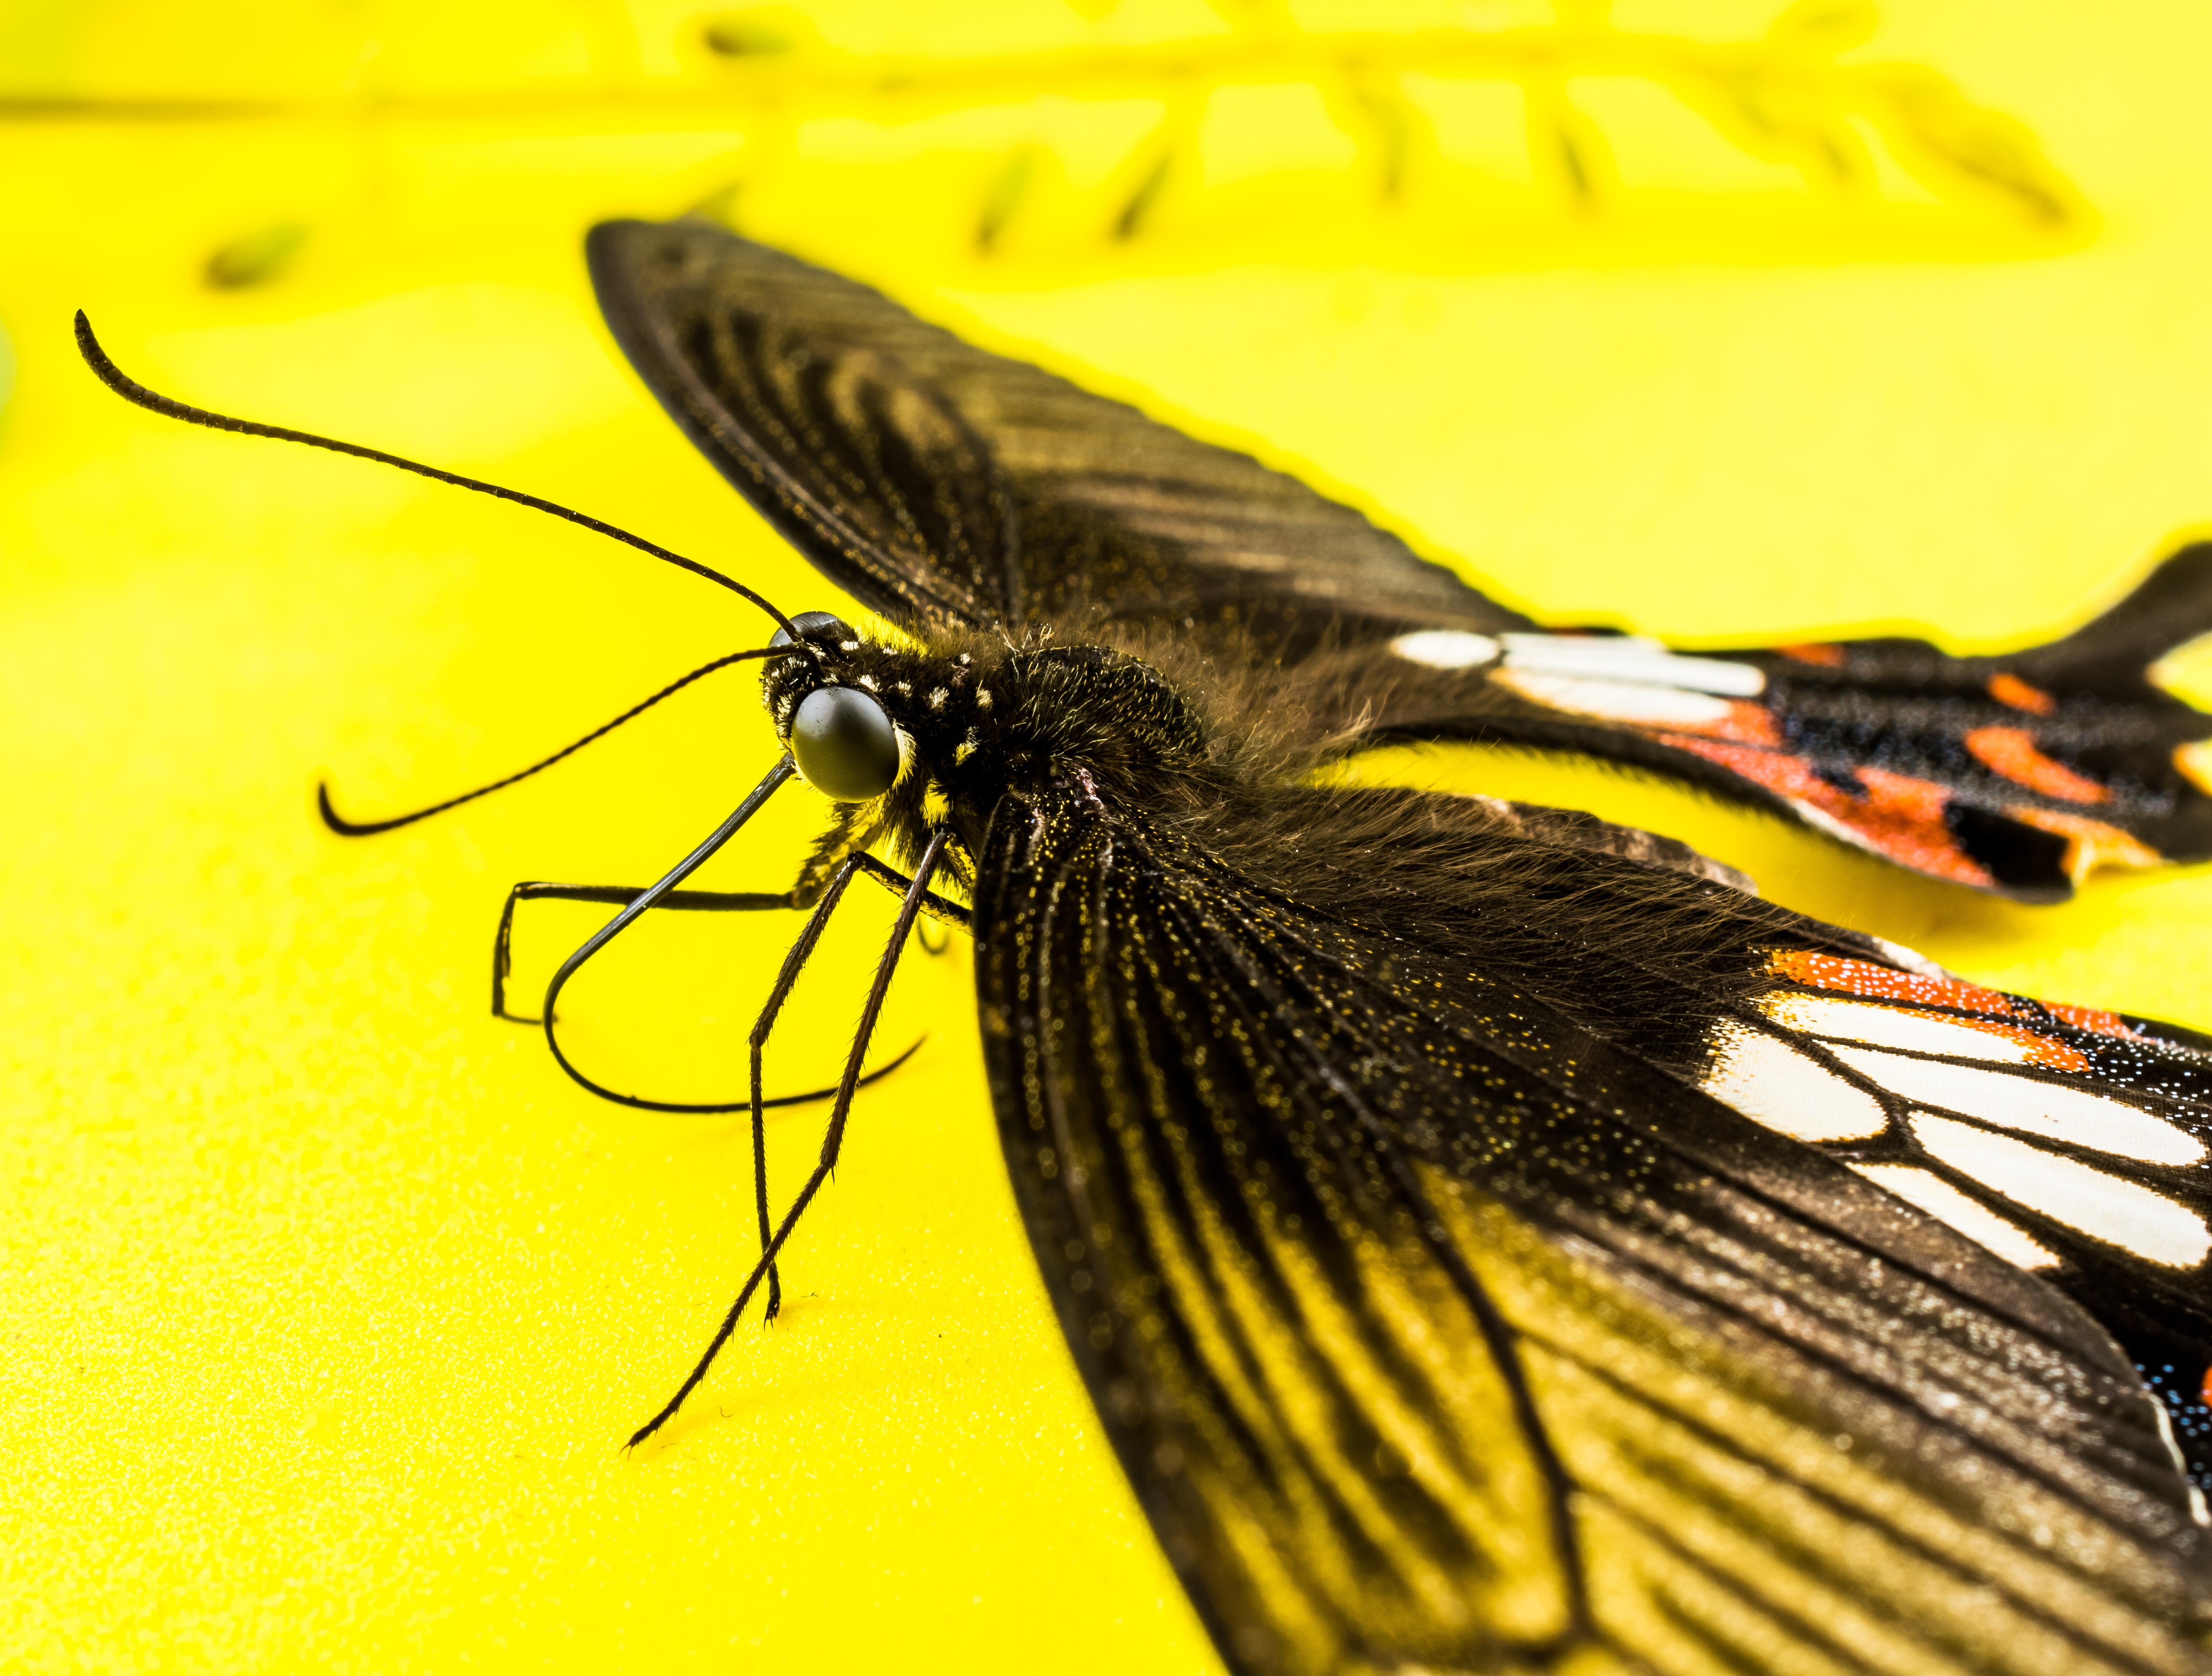
wing, photography, leaf, flower, fly, insect, butterfly, yellow, fauna, invertebrate, close up, pest, macro photography, arthropod, pollinator, moths and butterflies